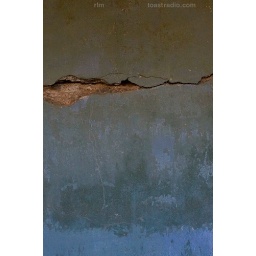
The wall of a walkway alongside one of the buildings at Battery Mendel in the Marin Highlands.